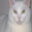
Label: cat